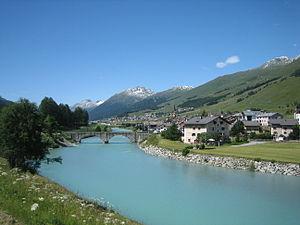
L'Engadine est une région des Alpes suisses située dans le canton des Grisons, au sud-est du pays, située à proximité des frontières avec le Liechtenstein, l'Autriche et l'Italie. Elle correspond à la haute vallée de l'Inn, cours d'eau qui traverse ensuite le Tyrol autrichien avant de se jeter dans le Danube en Bavière. Les Alpes rhétiques l'encadrent. La vallée commence à l'ouest au col de la Maloja qui permet les liaisons avec l'Italie via le val Bregaglia et se termine à l'est sur la frontière autrichienne où la vallée prend le nom d'Inntal. La localité la plus connue de l'Engadine est Saint-Moritz.
S-chanf est une commune suisse du canton des Grisons, située dans la région de Maloja.